Vehicle registration plates of the United Kingdom

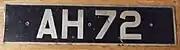
Number plate displaying a vehicle registration mark created between 1903 and 1932

The current system for Great Britain was introduced on 1 September 2001. Each registration index consists of seven characters with a defined format.